Christia Adair

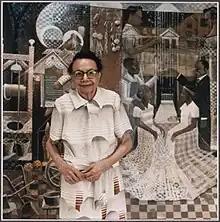

She moved to Houston in 1925, and joined the city's chapter of the NAACP in 1943. She served the chapter as executive secretary from 1949 or 1950 to 1959, through the period of the landmark Smith v. Allwright case. After the case was decided in favor of Smith, the Houston chapter of the NAACP became a popular target for bomb threats. She refused to divulge the group's membership rolls to police due to the belief that the Houston police were trying to procure the list in order to break up the chapter, under the guise of claims of barratry. She was one of the chapter members who testified during the trial regarding the attempted seizure of the chapter's records.